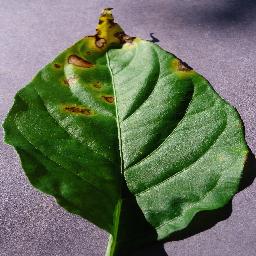
Label: Pepper,_bell___Bacterial_spot